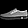
Label: Sneaker